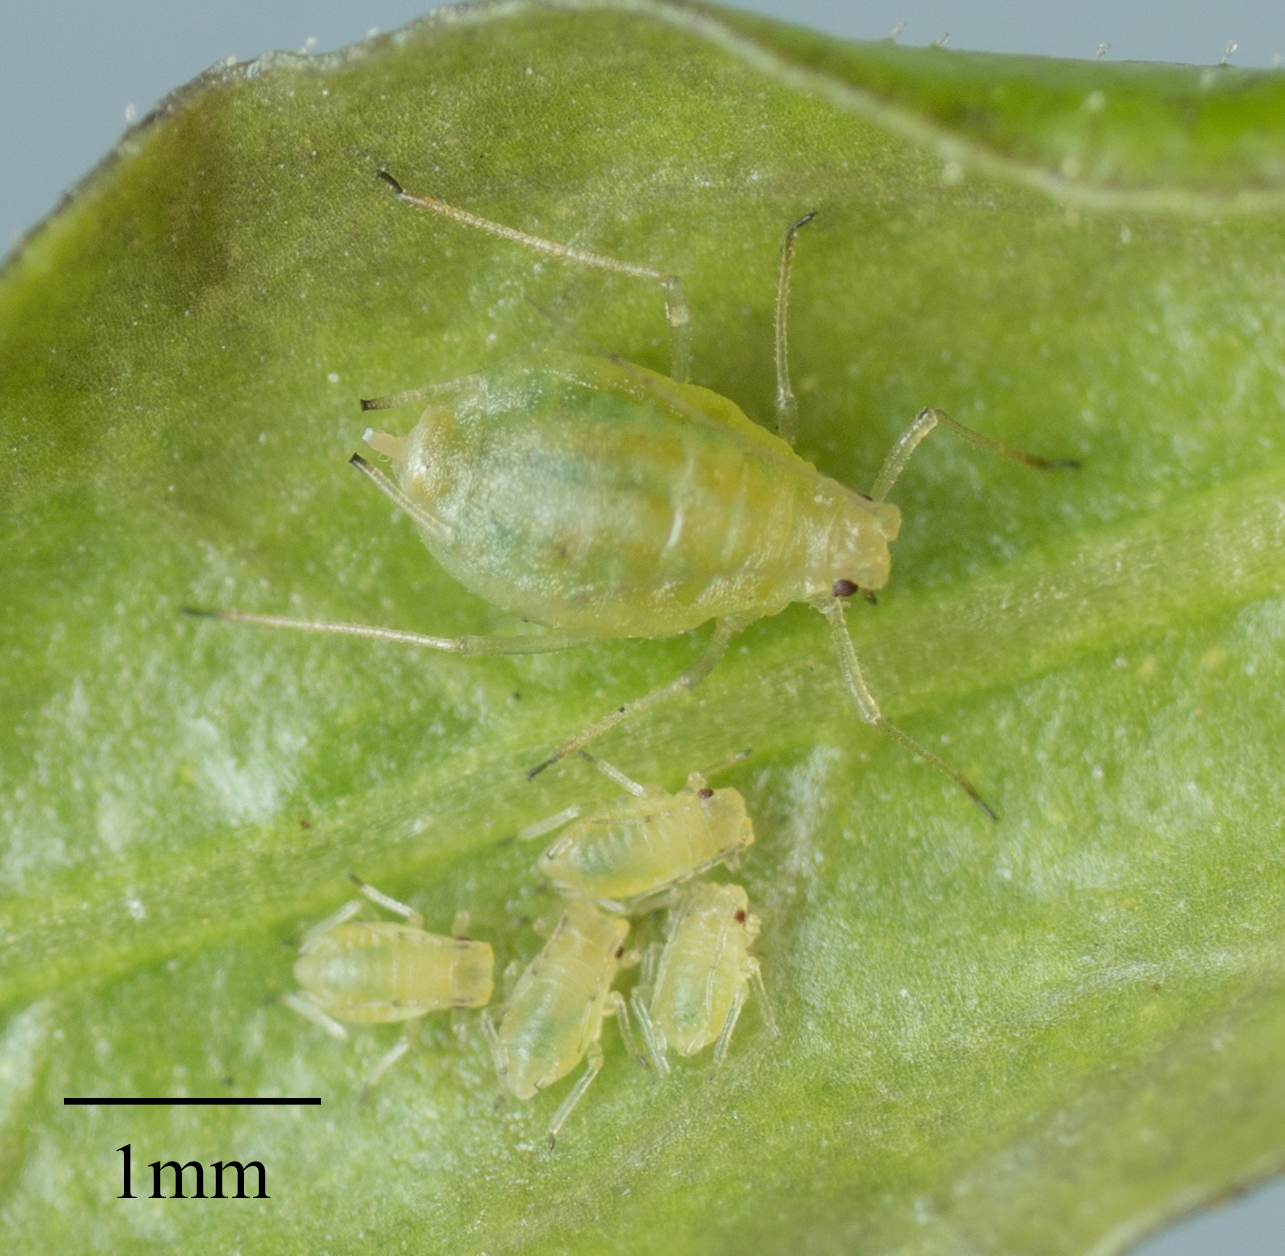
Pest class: green_peach_aphid